Curse of the Cannibal Confederates

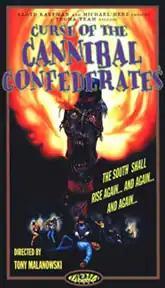
VHS cover

Curse of the Cannibal Confederates (also known as The Curse of the Screaming Dead) is a 1982 American horror film directed by Tony Malanowski and distributed by Troma Entertainment. The film follows six friends who unwittingly raise the undead corpses of Confederate soldiers.